SSVOBB "Lambach Aircraft"

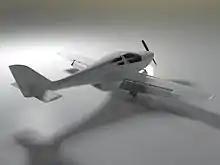
A preliminary design render of the S-Vision

In December 2009, SSVOBB Lambach Aircraft decided to freeze the Impuls-project and the remaining time of that academic year was used to make a thorough evaluation of the project. By the summer of 2010, after having conducted a feasibility study, the society decided to make a second attempt at building an own designed aircraft, which would later be named: S-Vision